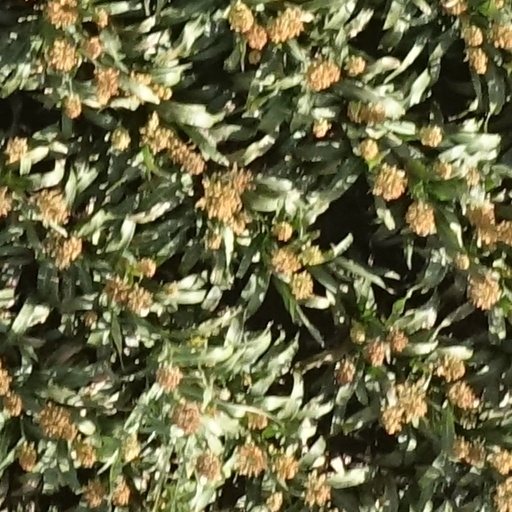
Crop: sorghum